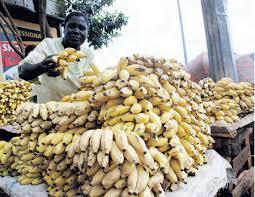
Mtu mmoja anaonekana akifanya kazi ya kupanga ndizi. Ndizi zwnyewe zimeiva na ni nyingi. Zinaonekana kupata ile rangi ya manjano, ya kuonyesha ziko tayari.